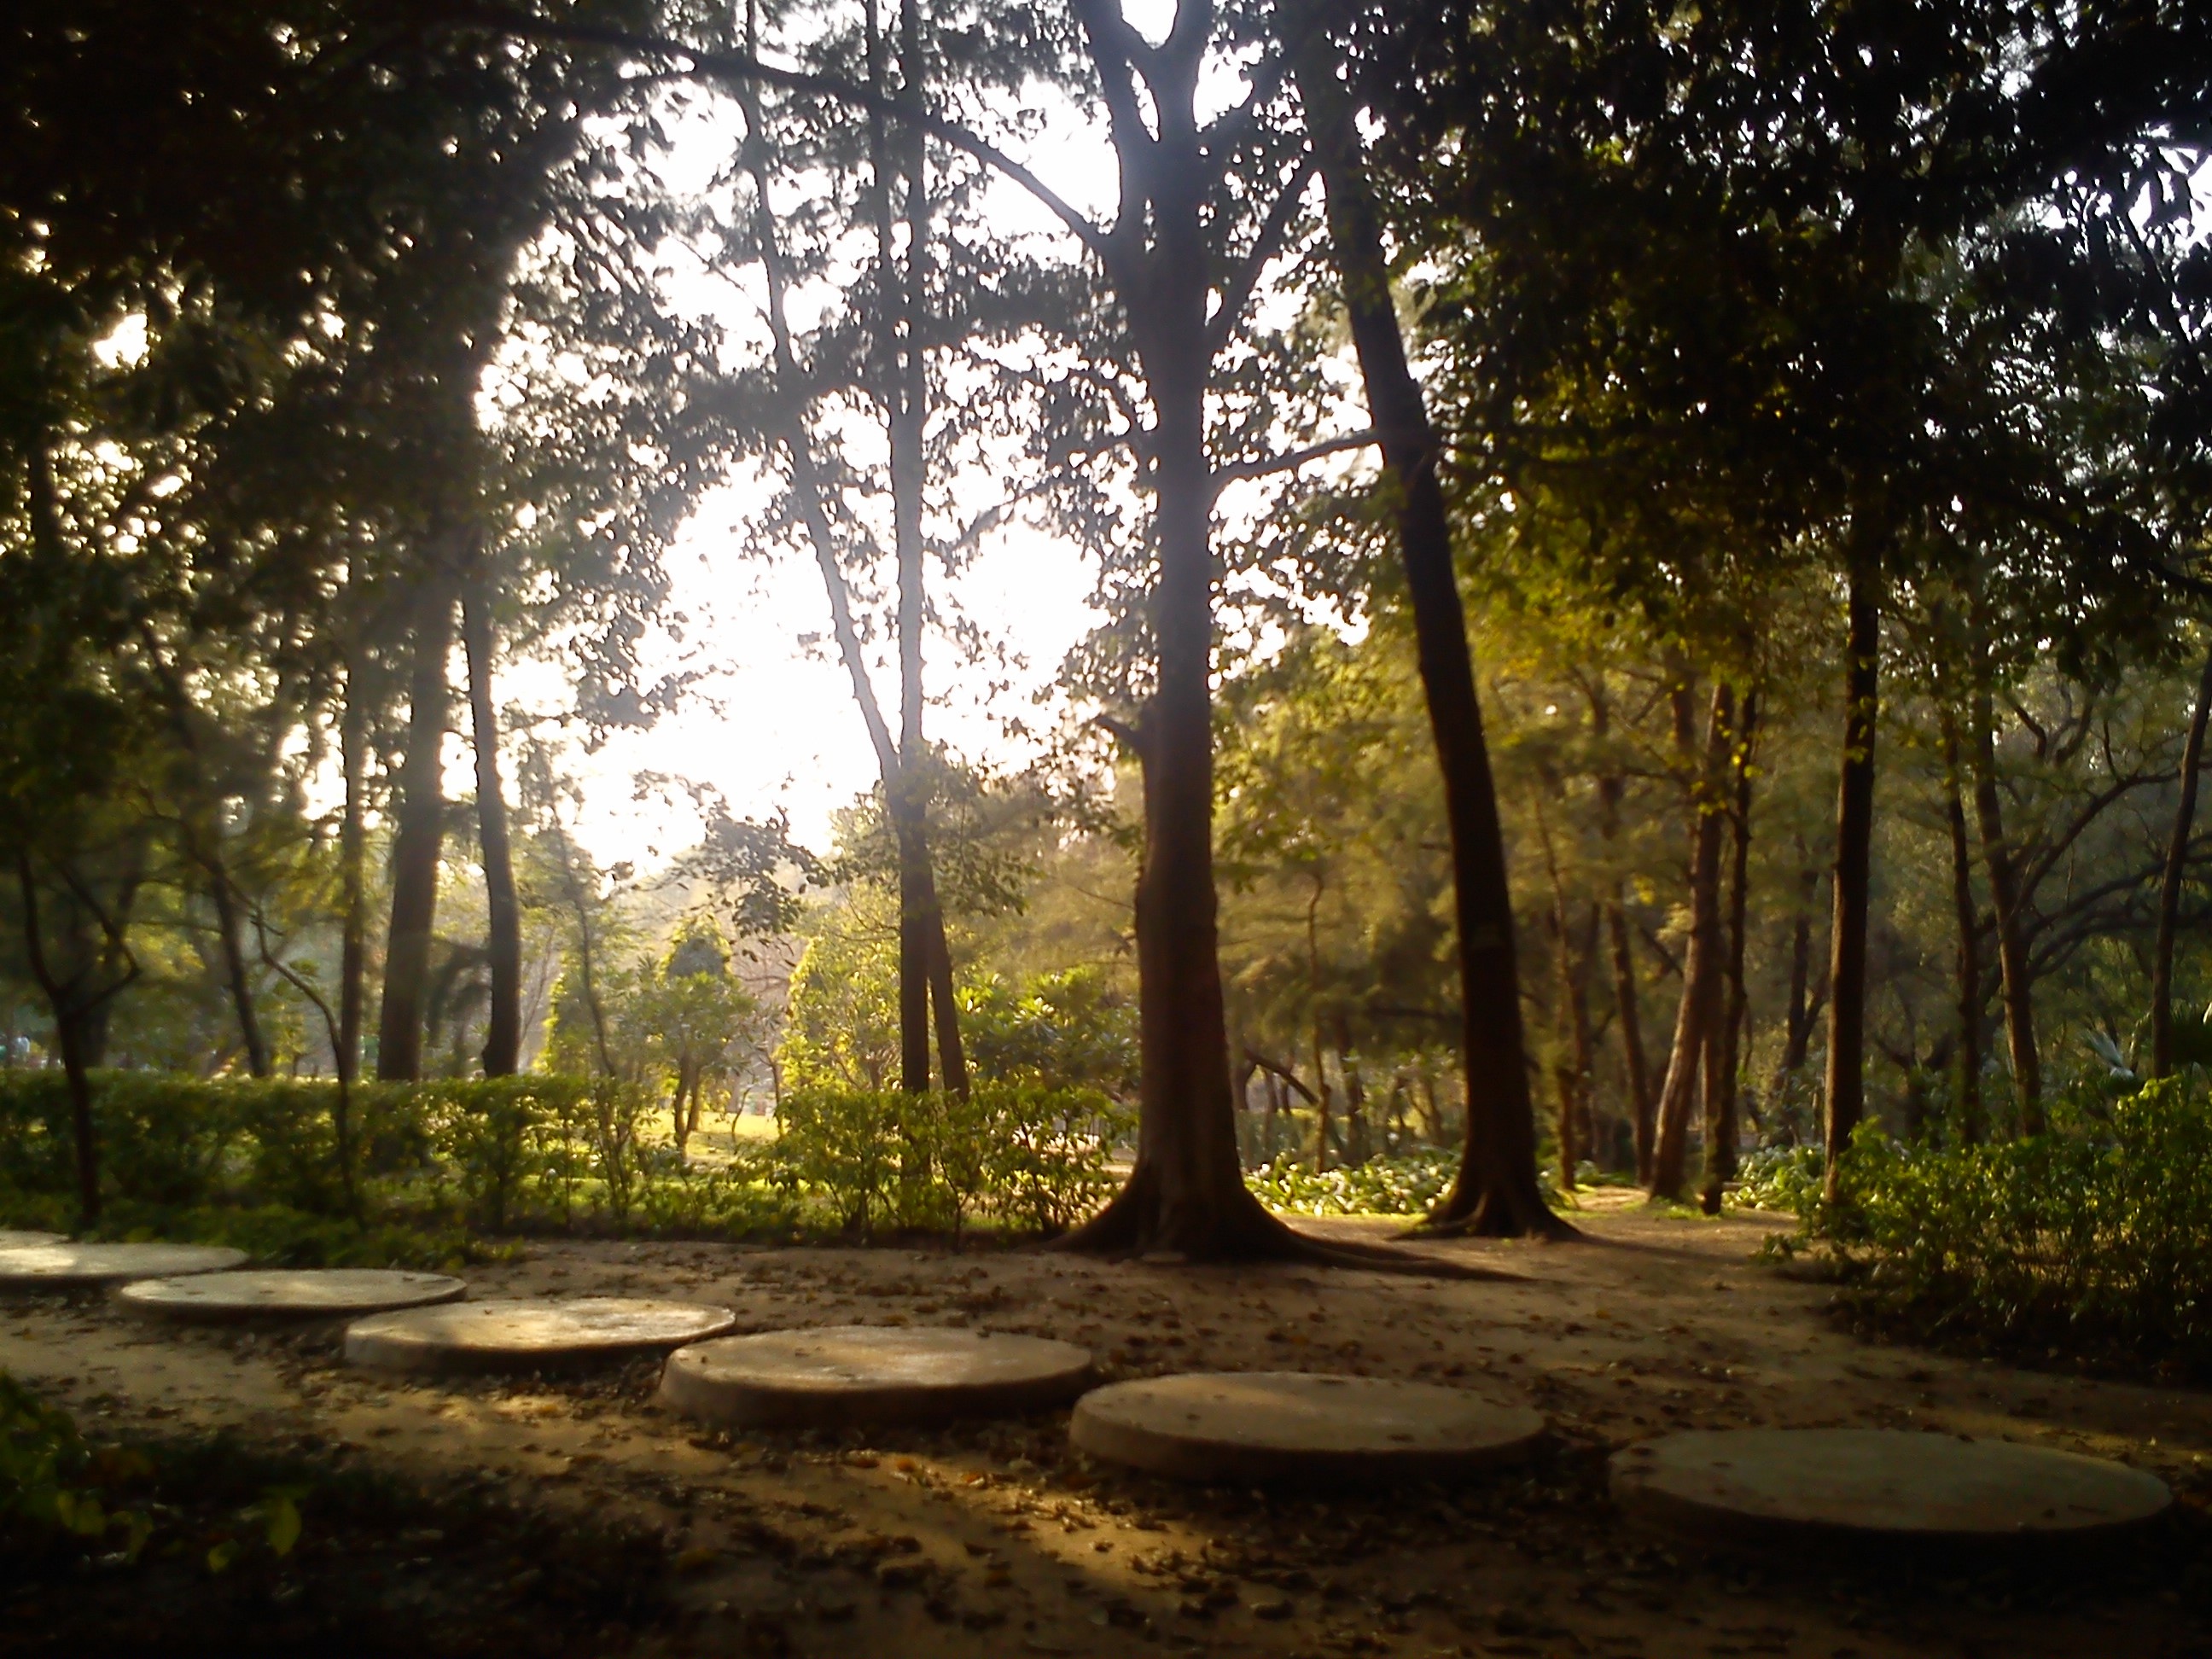
landscape, tree, nature, forest, light, plant, sunlight, morning, leaf, autumn, season, woodland, habitat, natural environment, woody plant